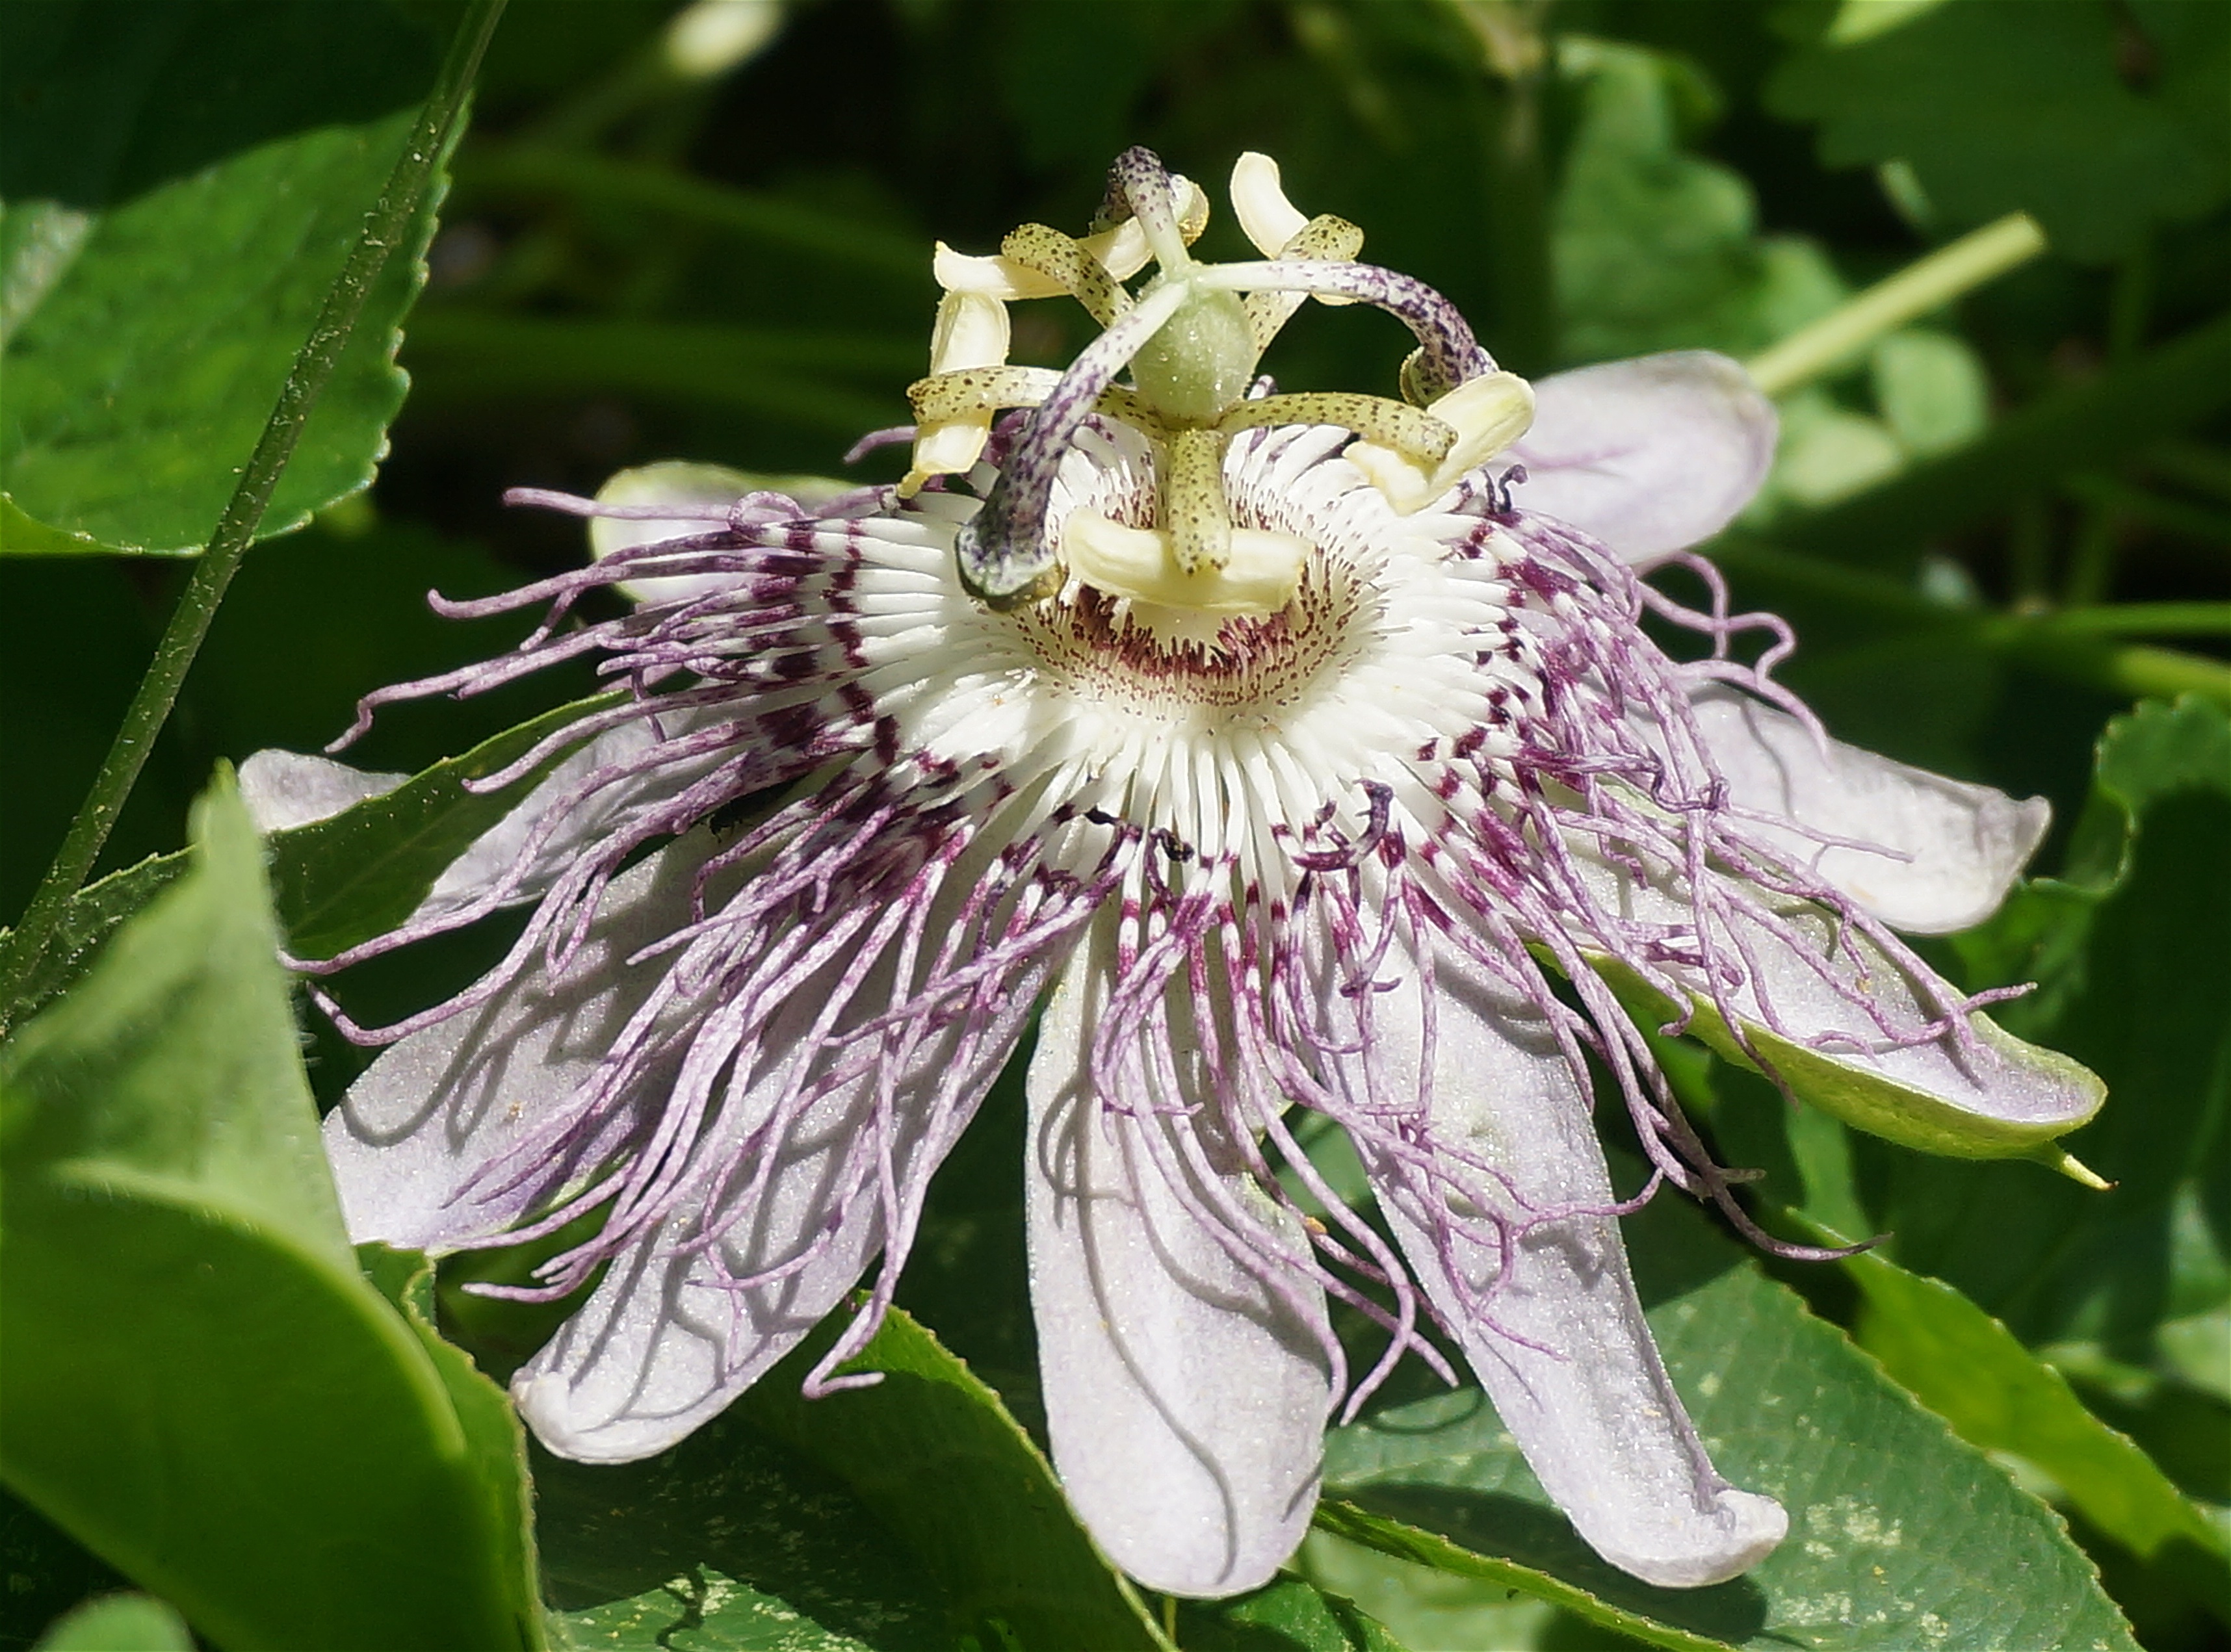
nature, blossom, plant, leaf, flower, purple, bloom, wild, produce, botany, garden, flora, side view, wildflower, mauve, passion flower, macro photography, flowering plant, land plant, passion flower family, purple passionflower